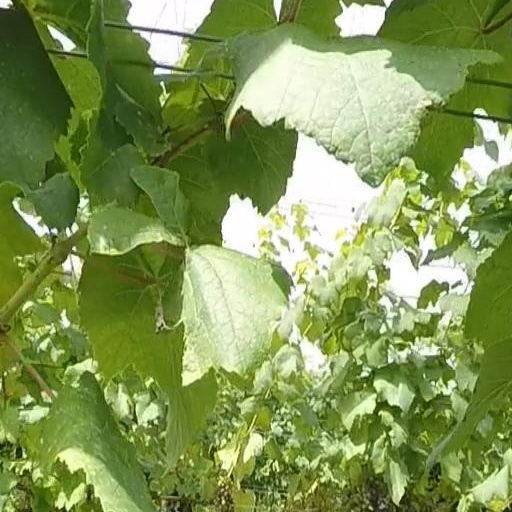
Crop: grape